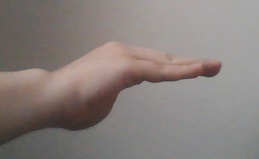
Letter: haa